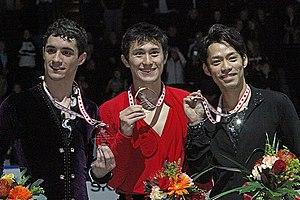
Le Skate Canada est une compétition internationale de patinage artistique qui se déroule au Canada au cours de l'automne. Il accueille des patineurs amateurs de niveau senior dans quatre catégories: simple messieurs, simple dames, couple artistique et danse sur glace.